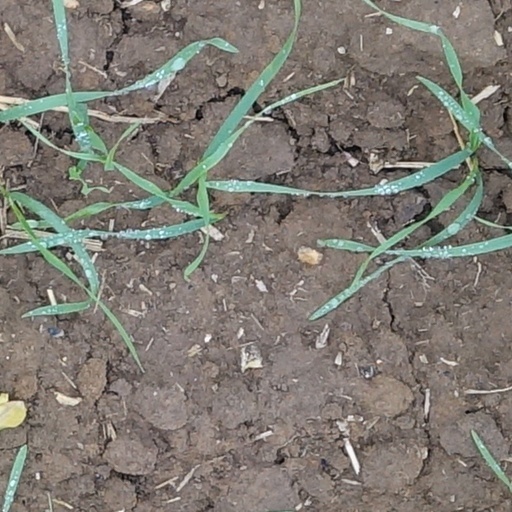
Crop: wheat